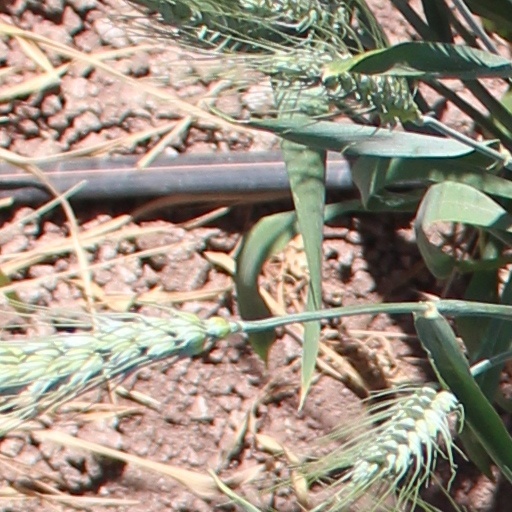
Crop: wheat